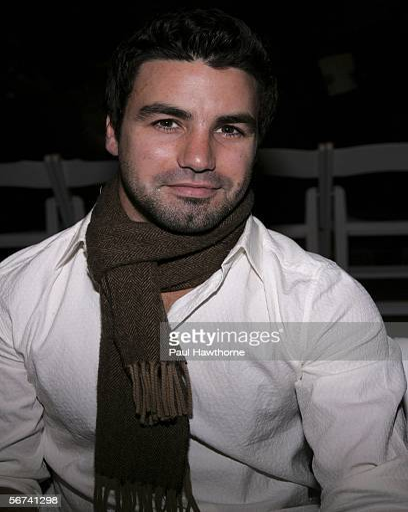
person attends the fashion show during olympus fashion week